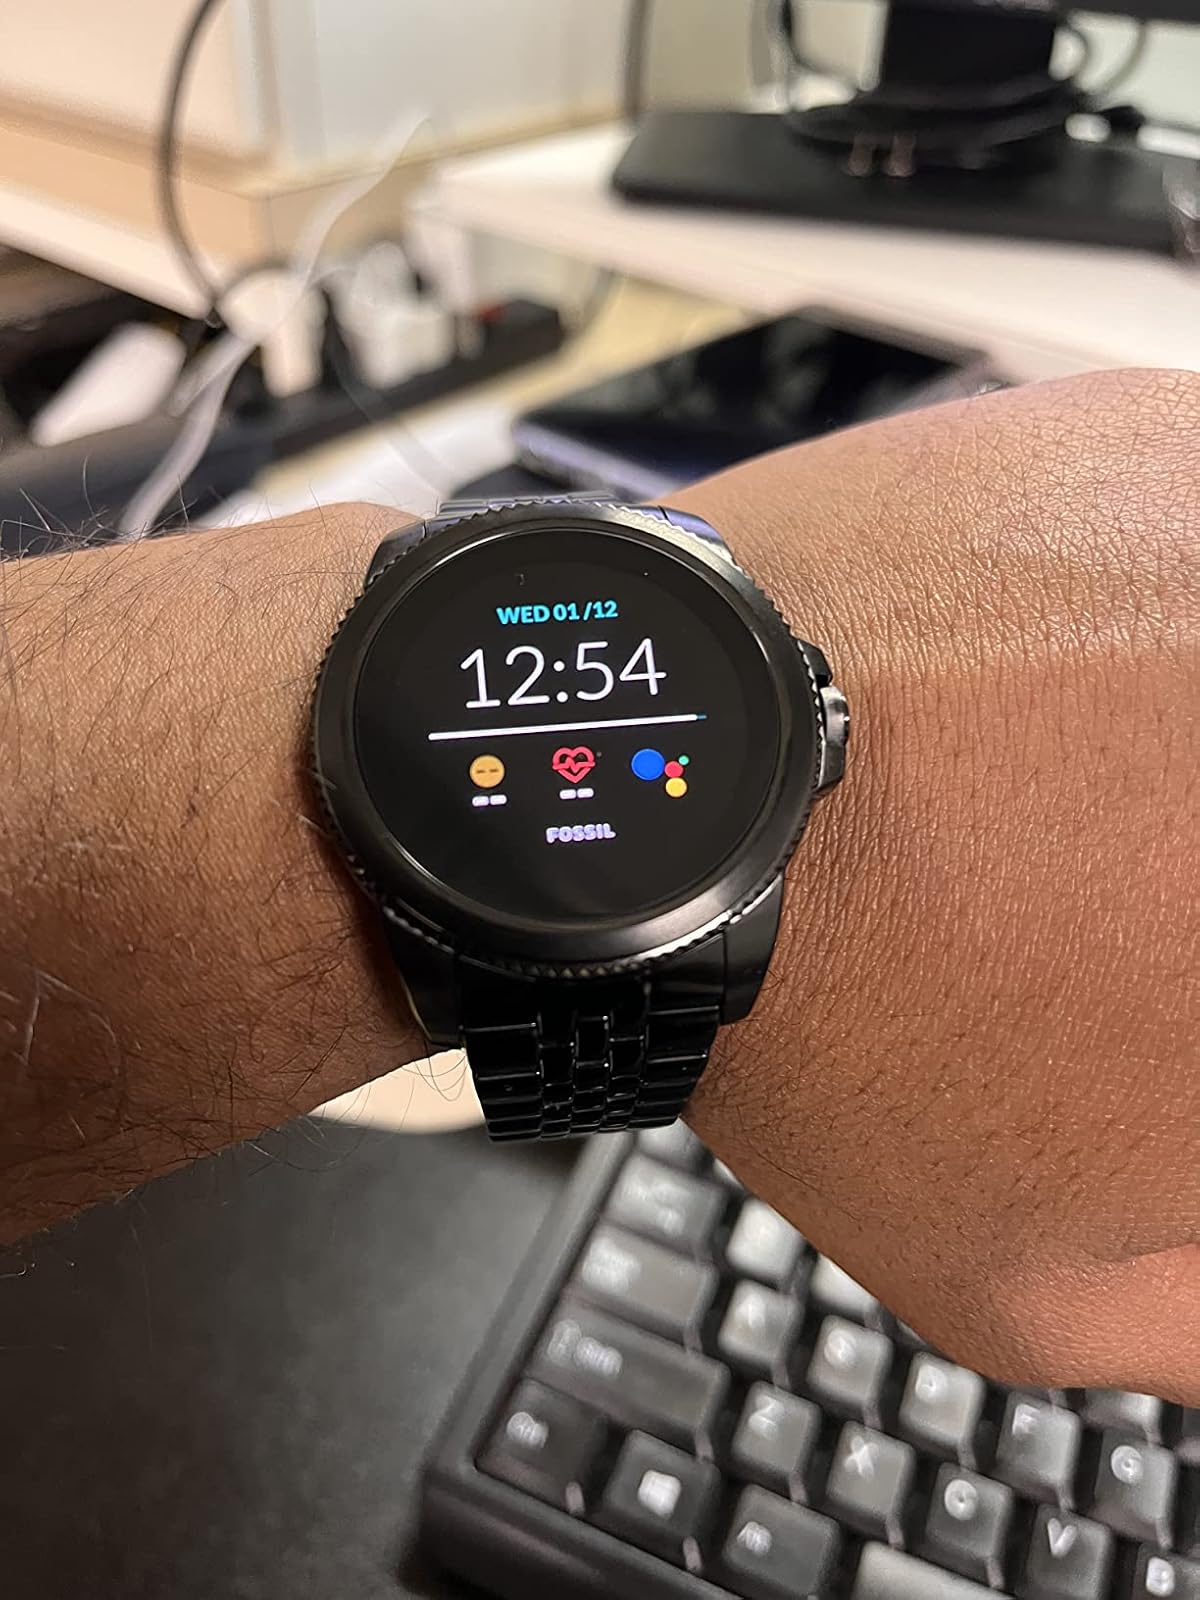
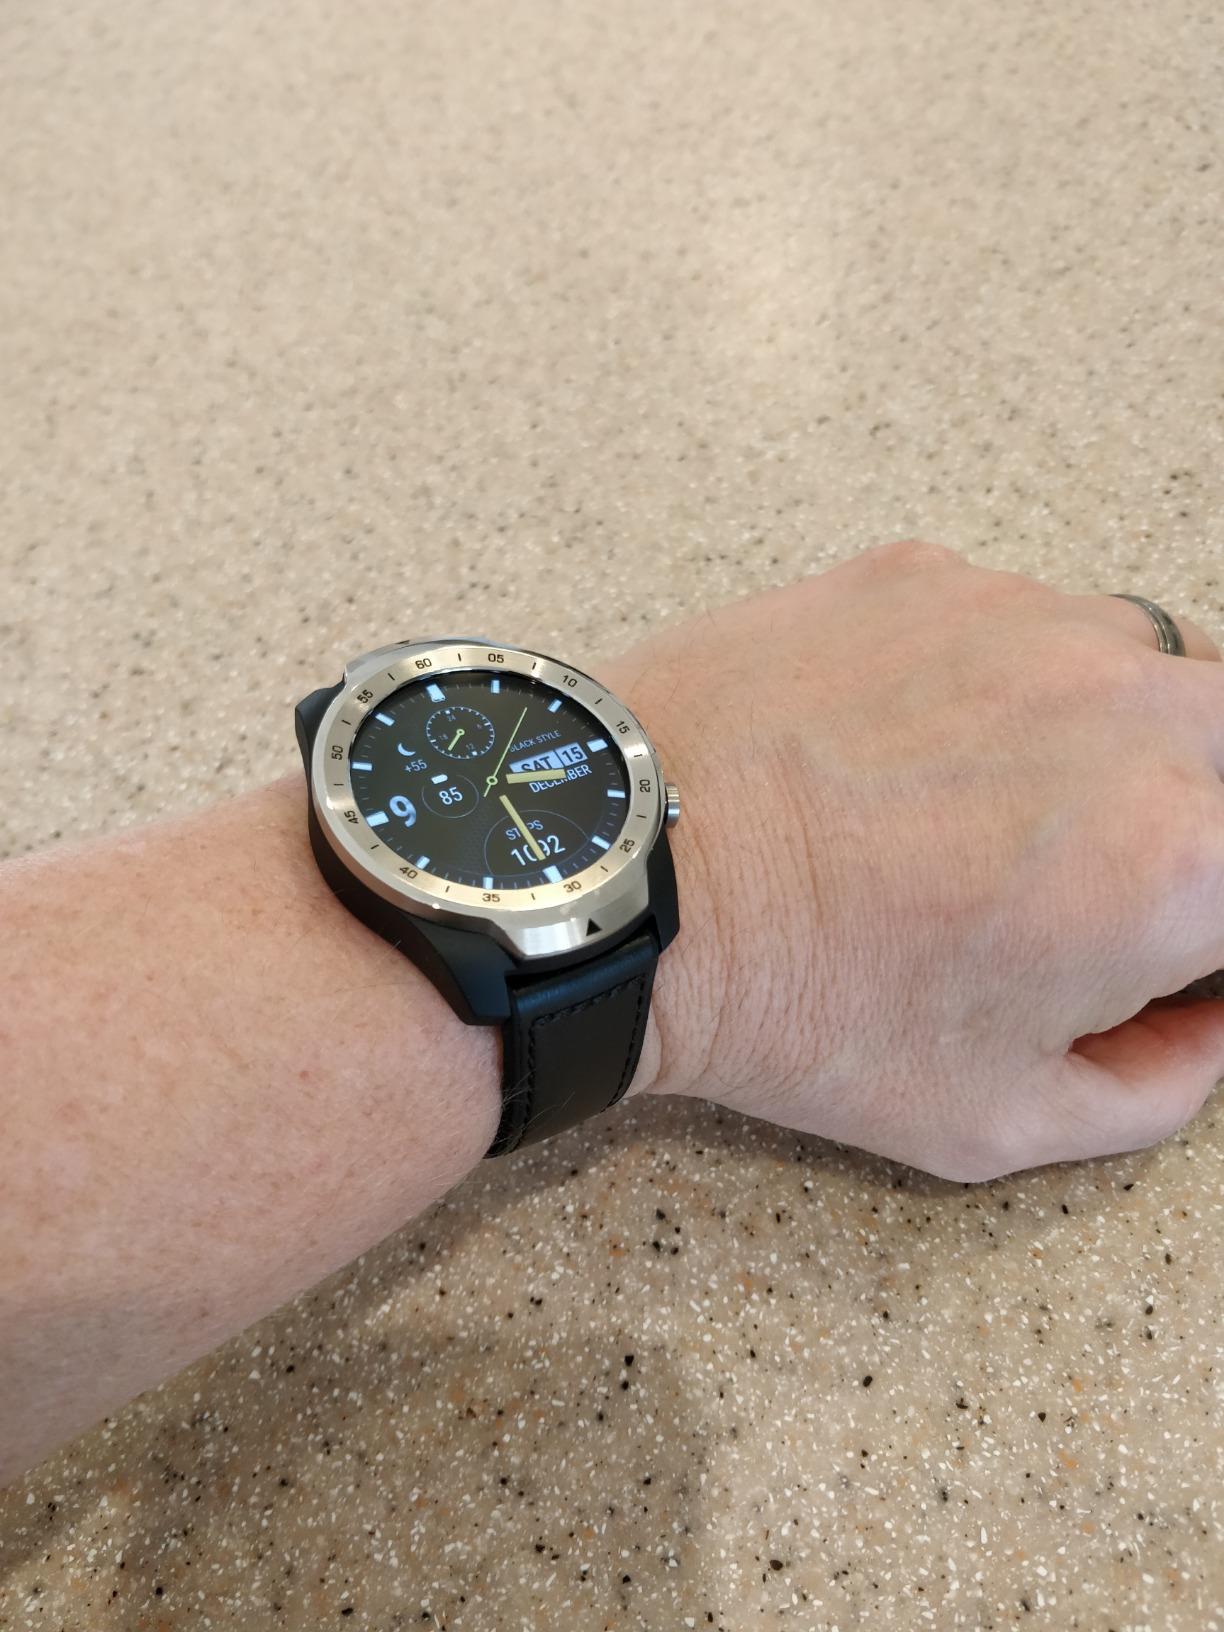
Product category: smartwatch
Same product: no